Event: Typhoon Ruby
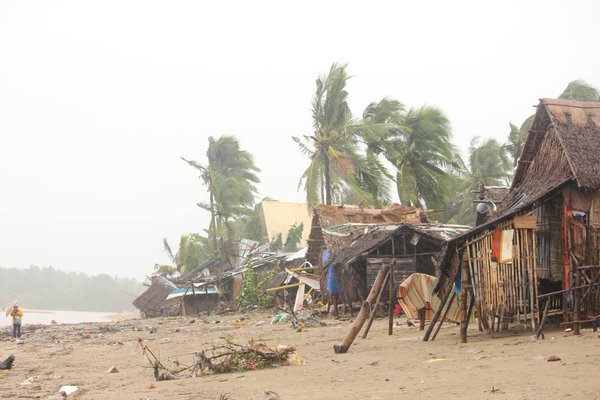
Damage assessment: damage